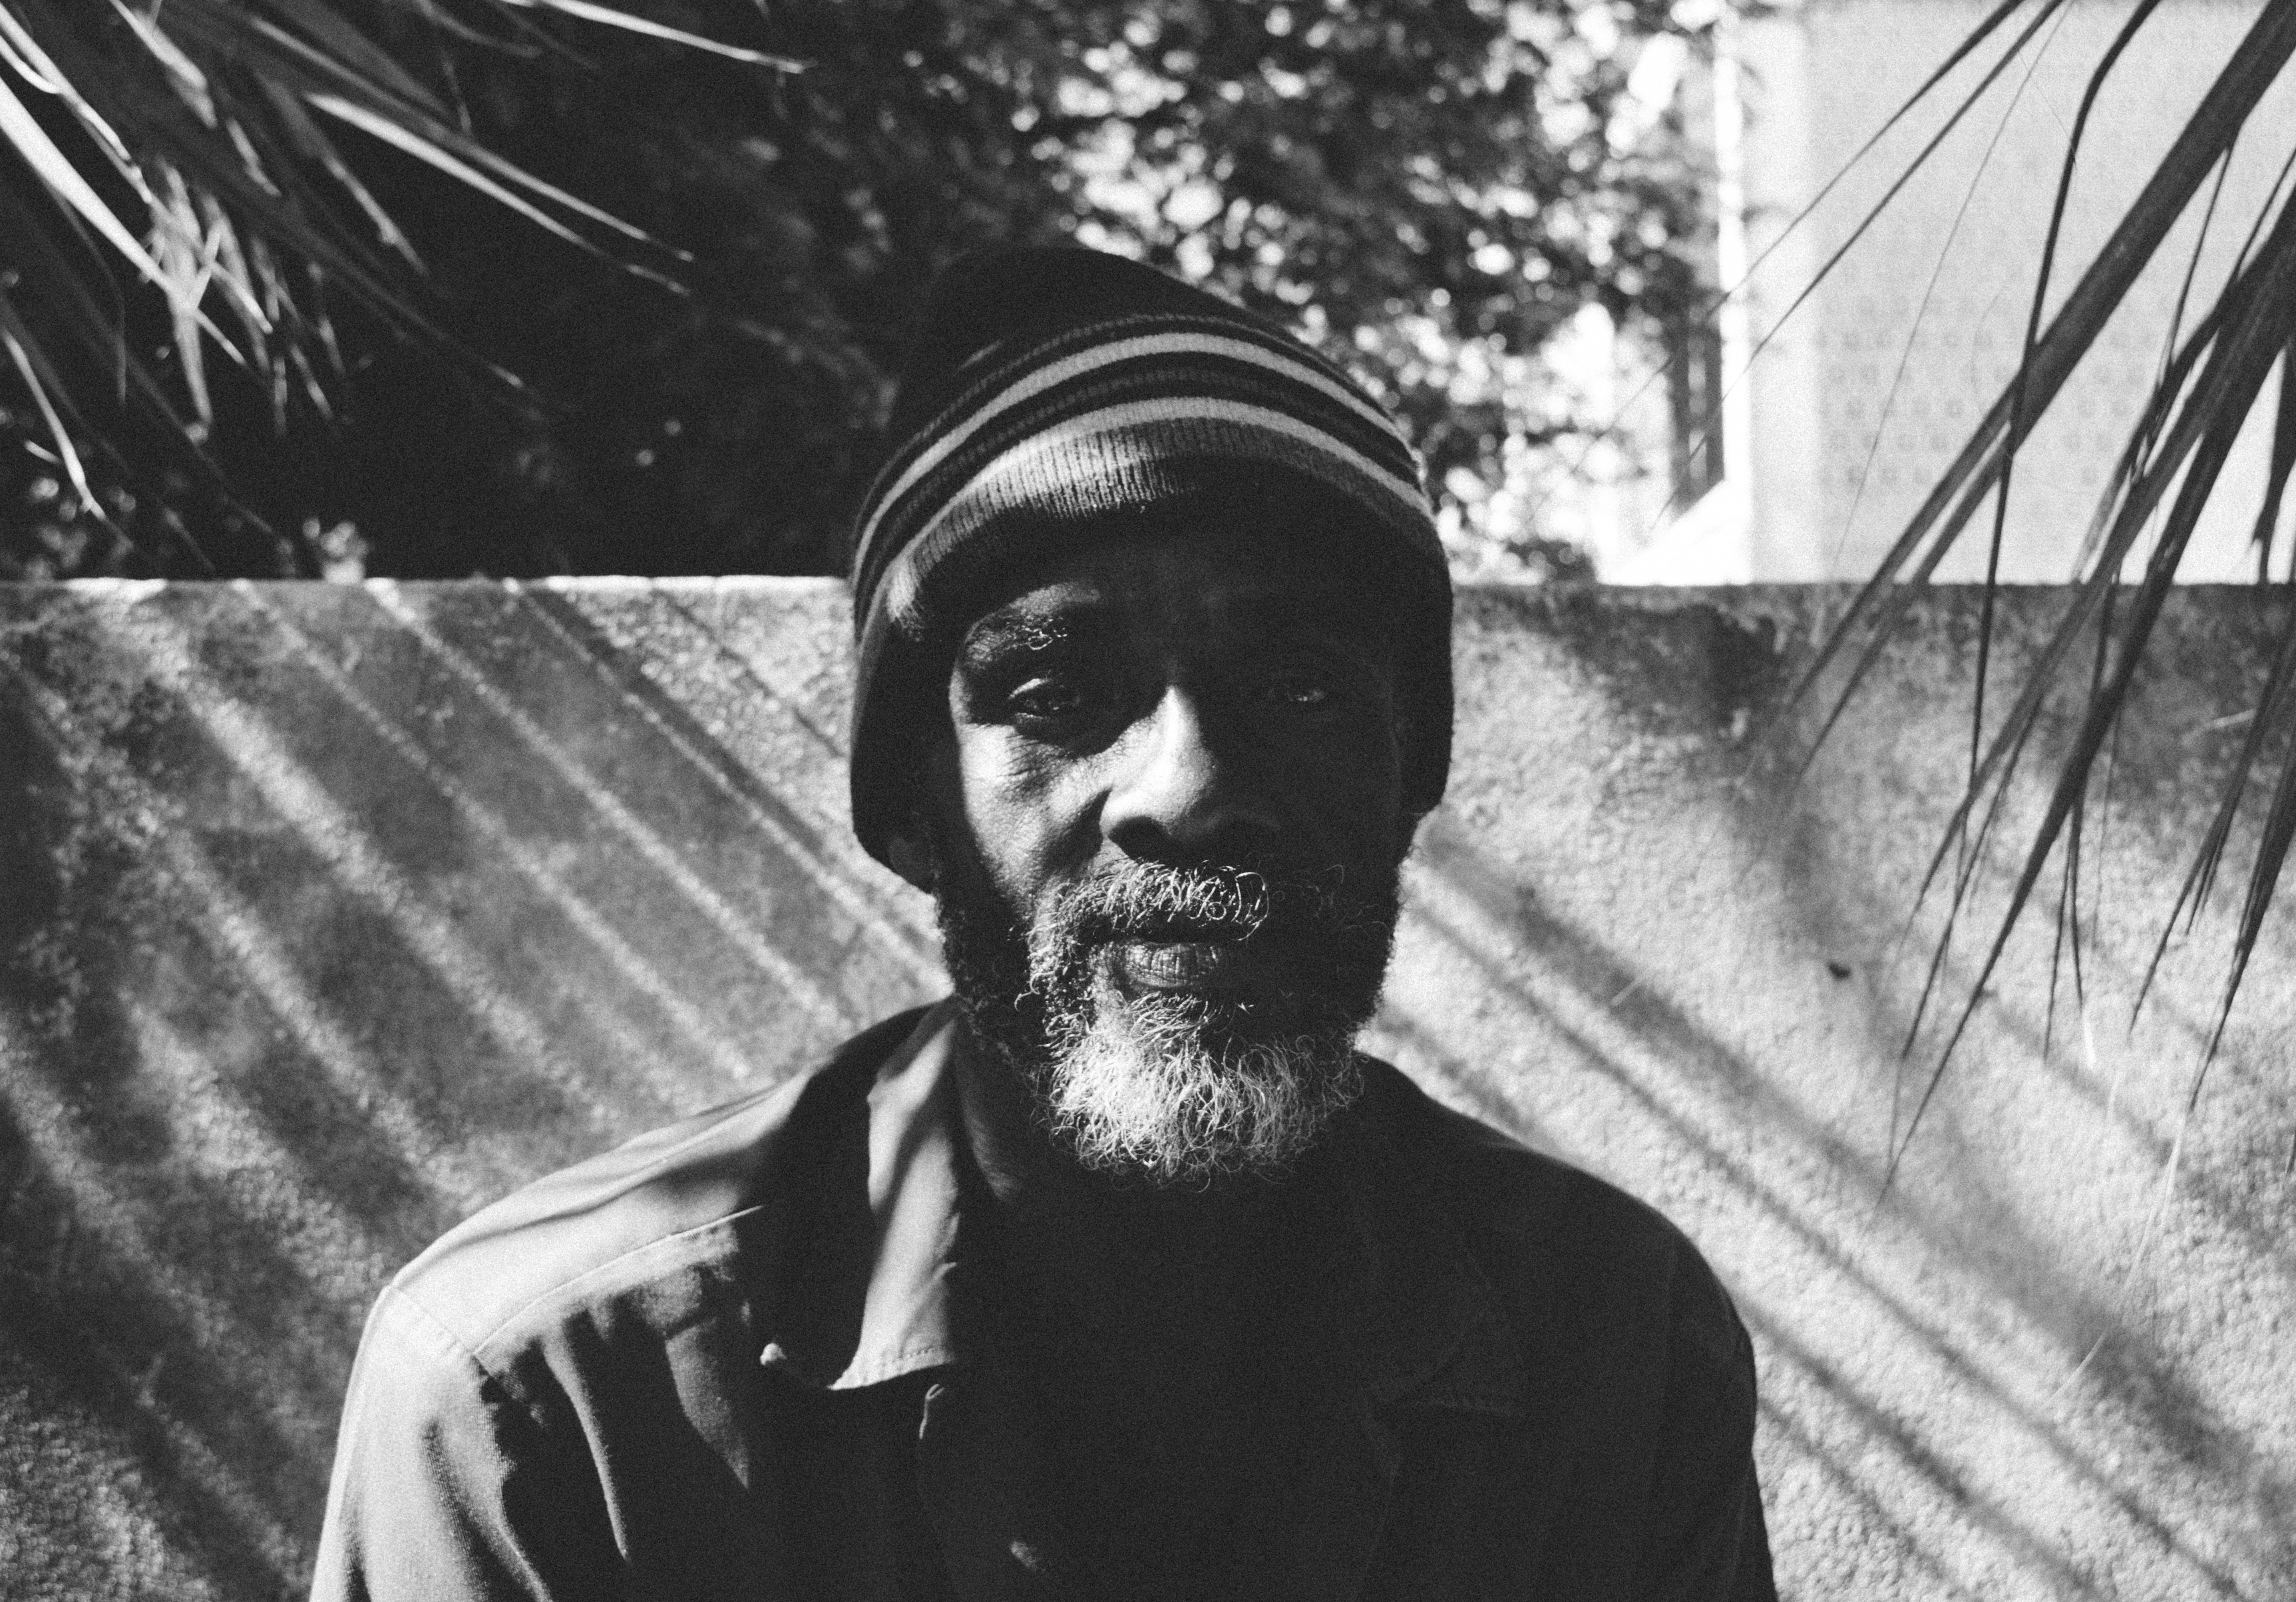
man, person, black and white, male, portrait, black, monochrome, beard, photograph, image, monochrome photography, album cover, film noir, facial hair